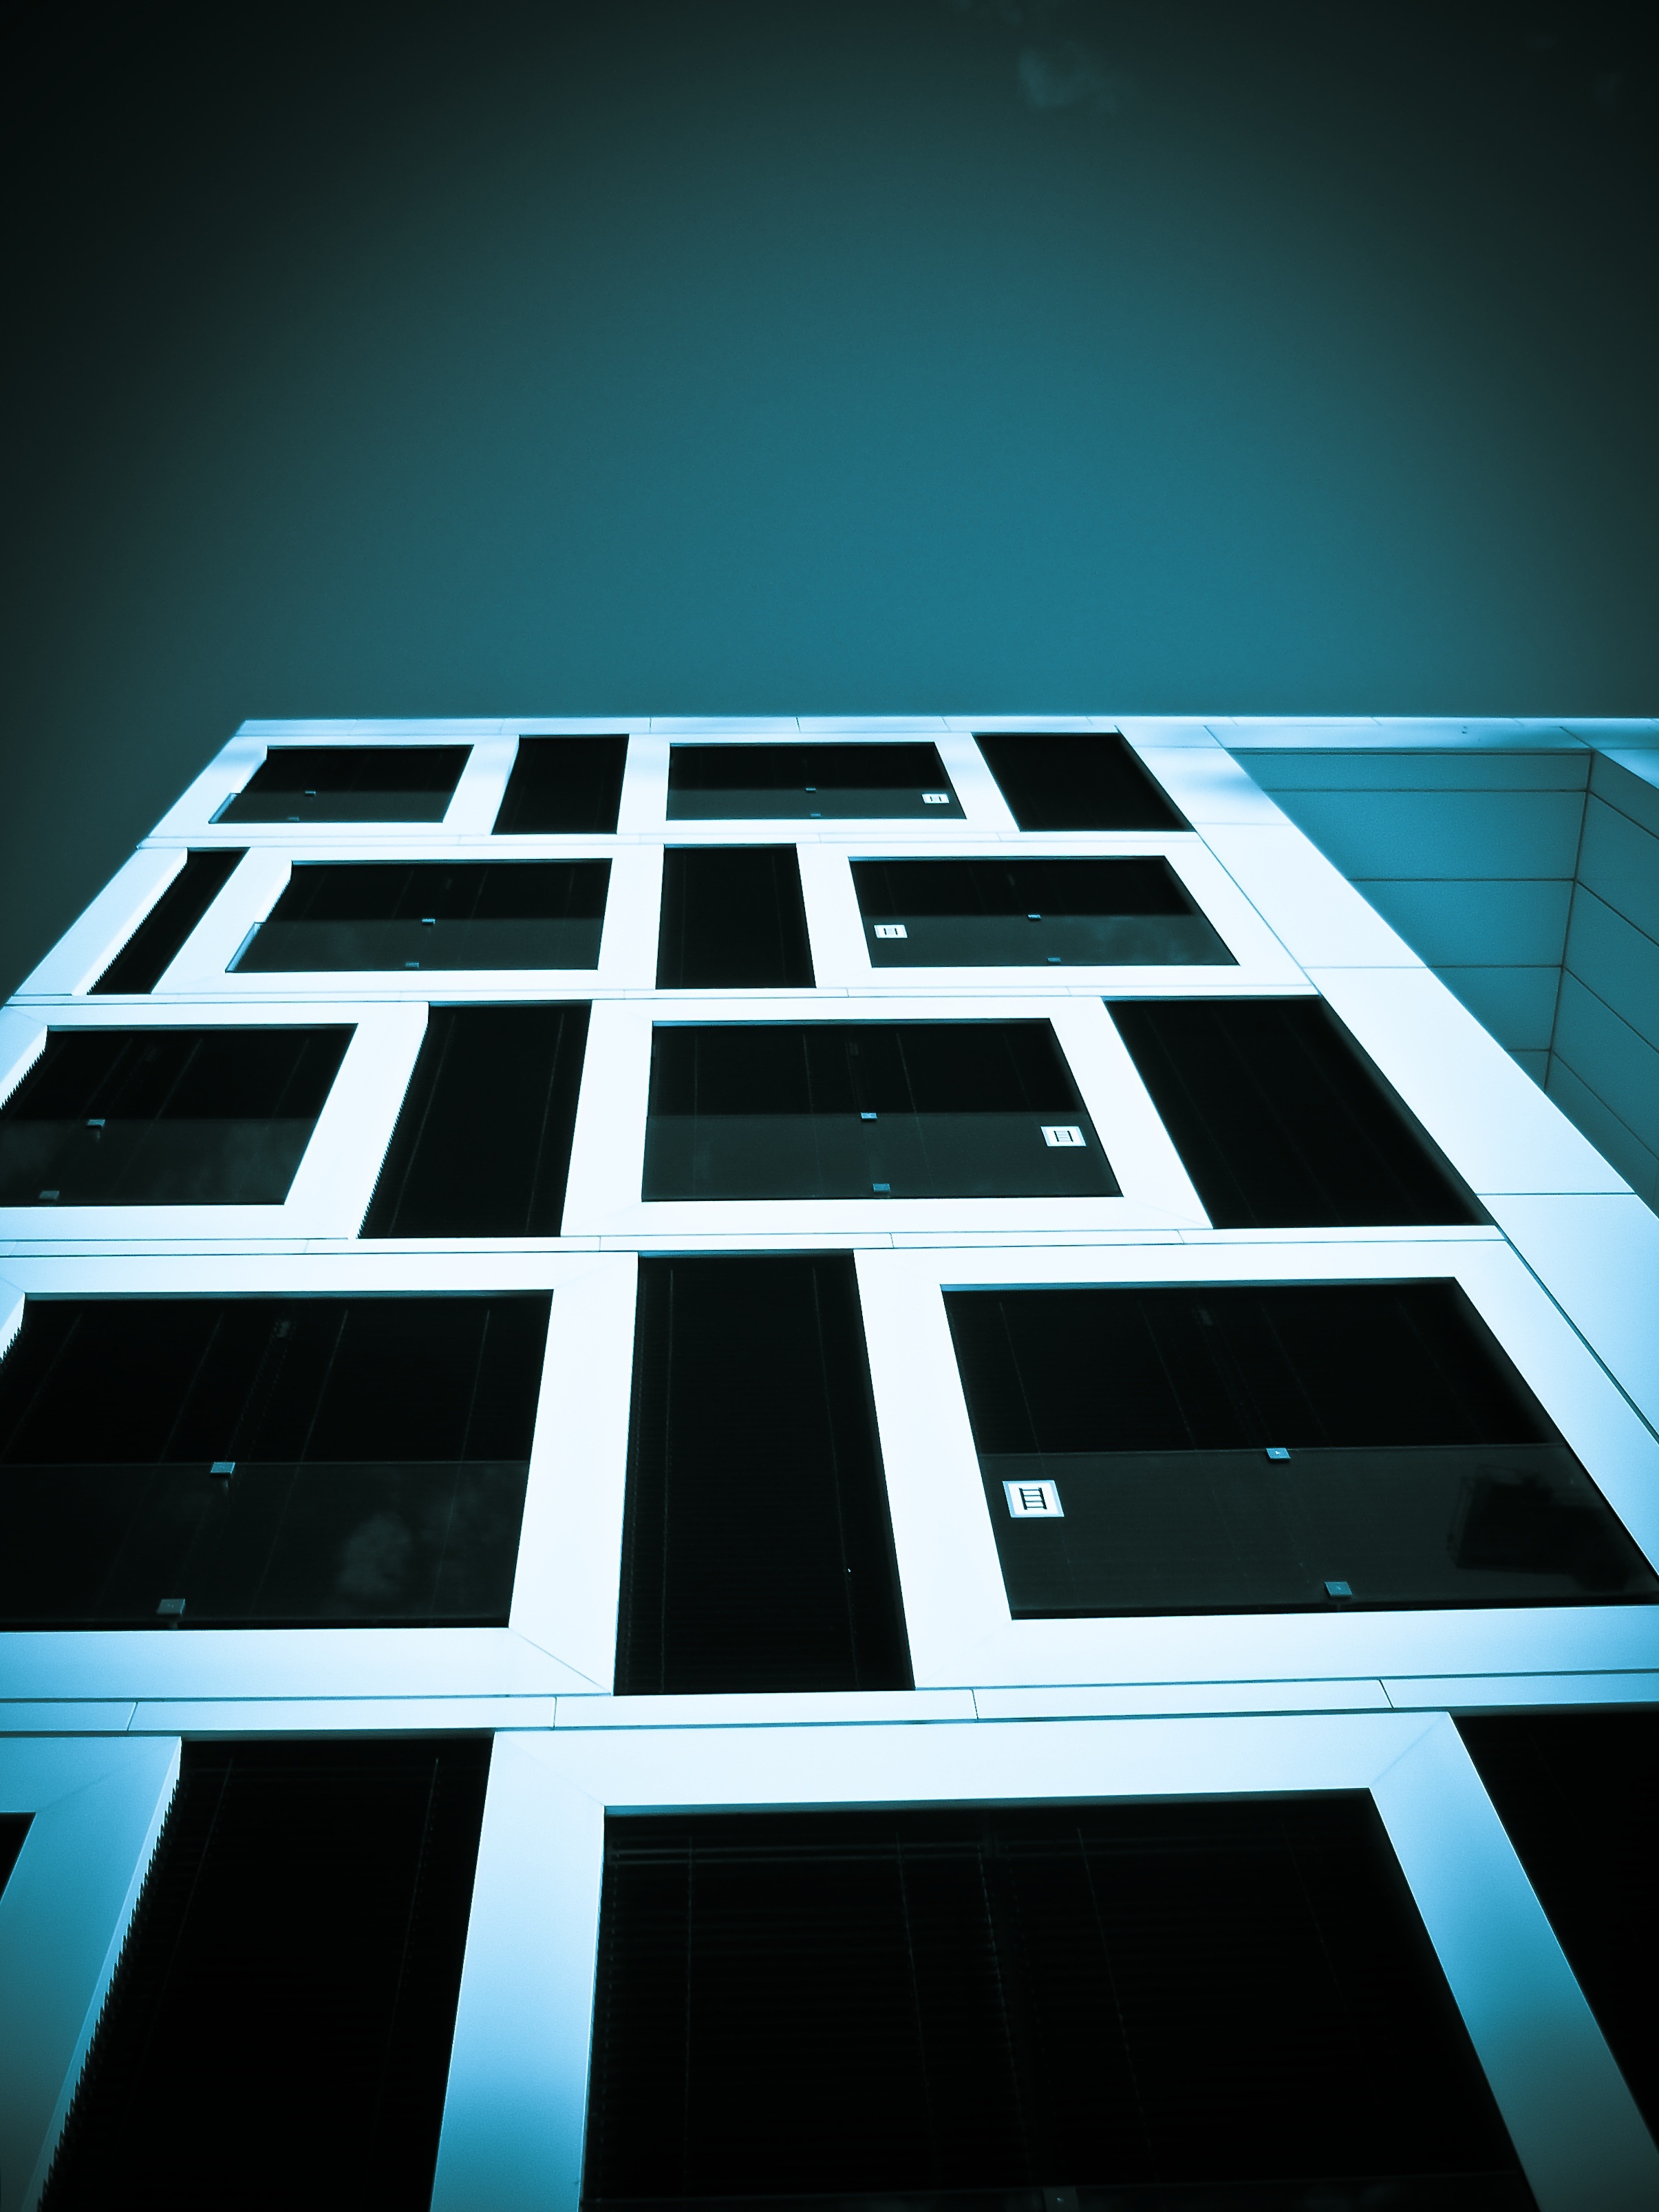
light, architecture, white, window, glass, number, building, skyscraper, ceiling, line, reflection, color, space, facade, blue, modern, circle, font, design, symmetry, shape, screenshot, bluish, low angle shot, dusseldorf, daylighting